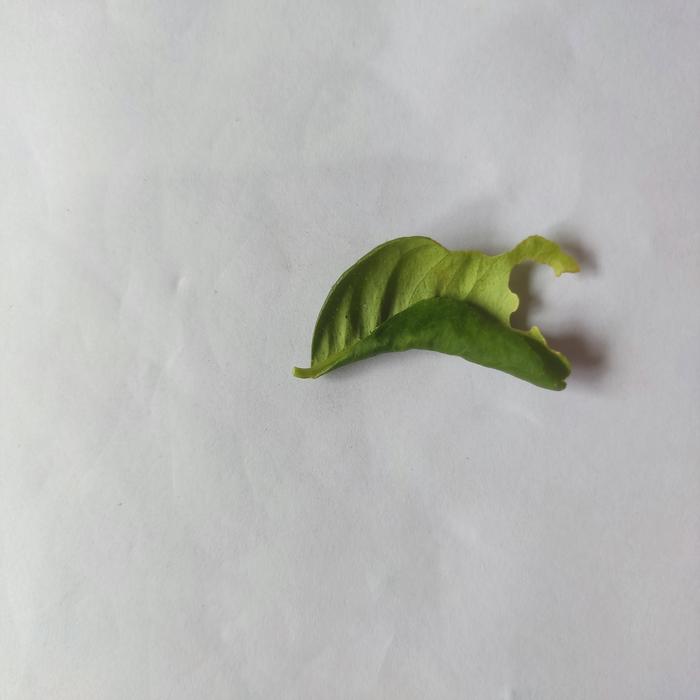
Crop: Lemon
Leaf condition: Leaf_Curl